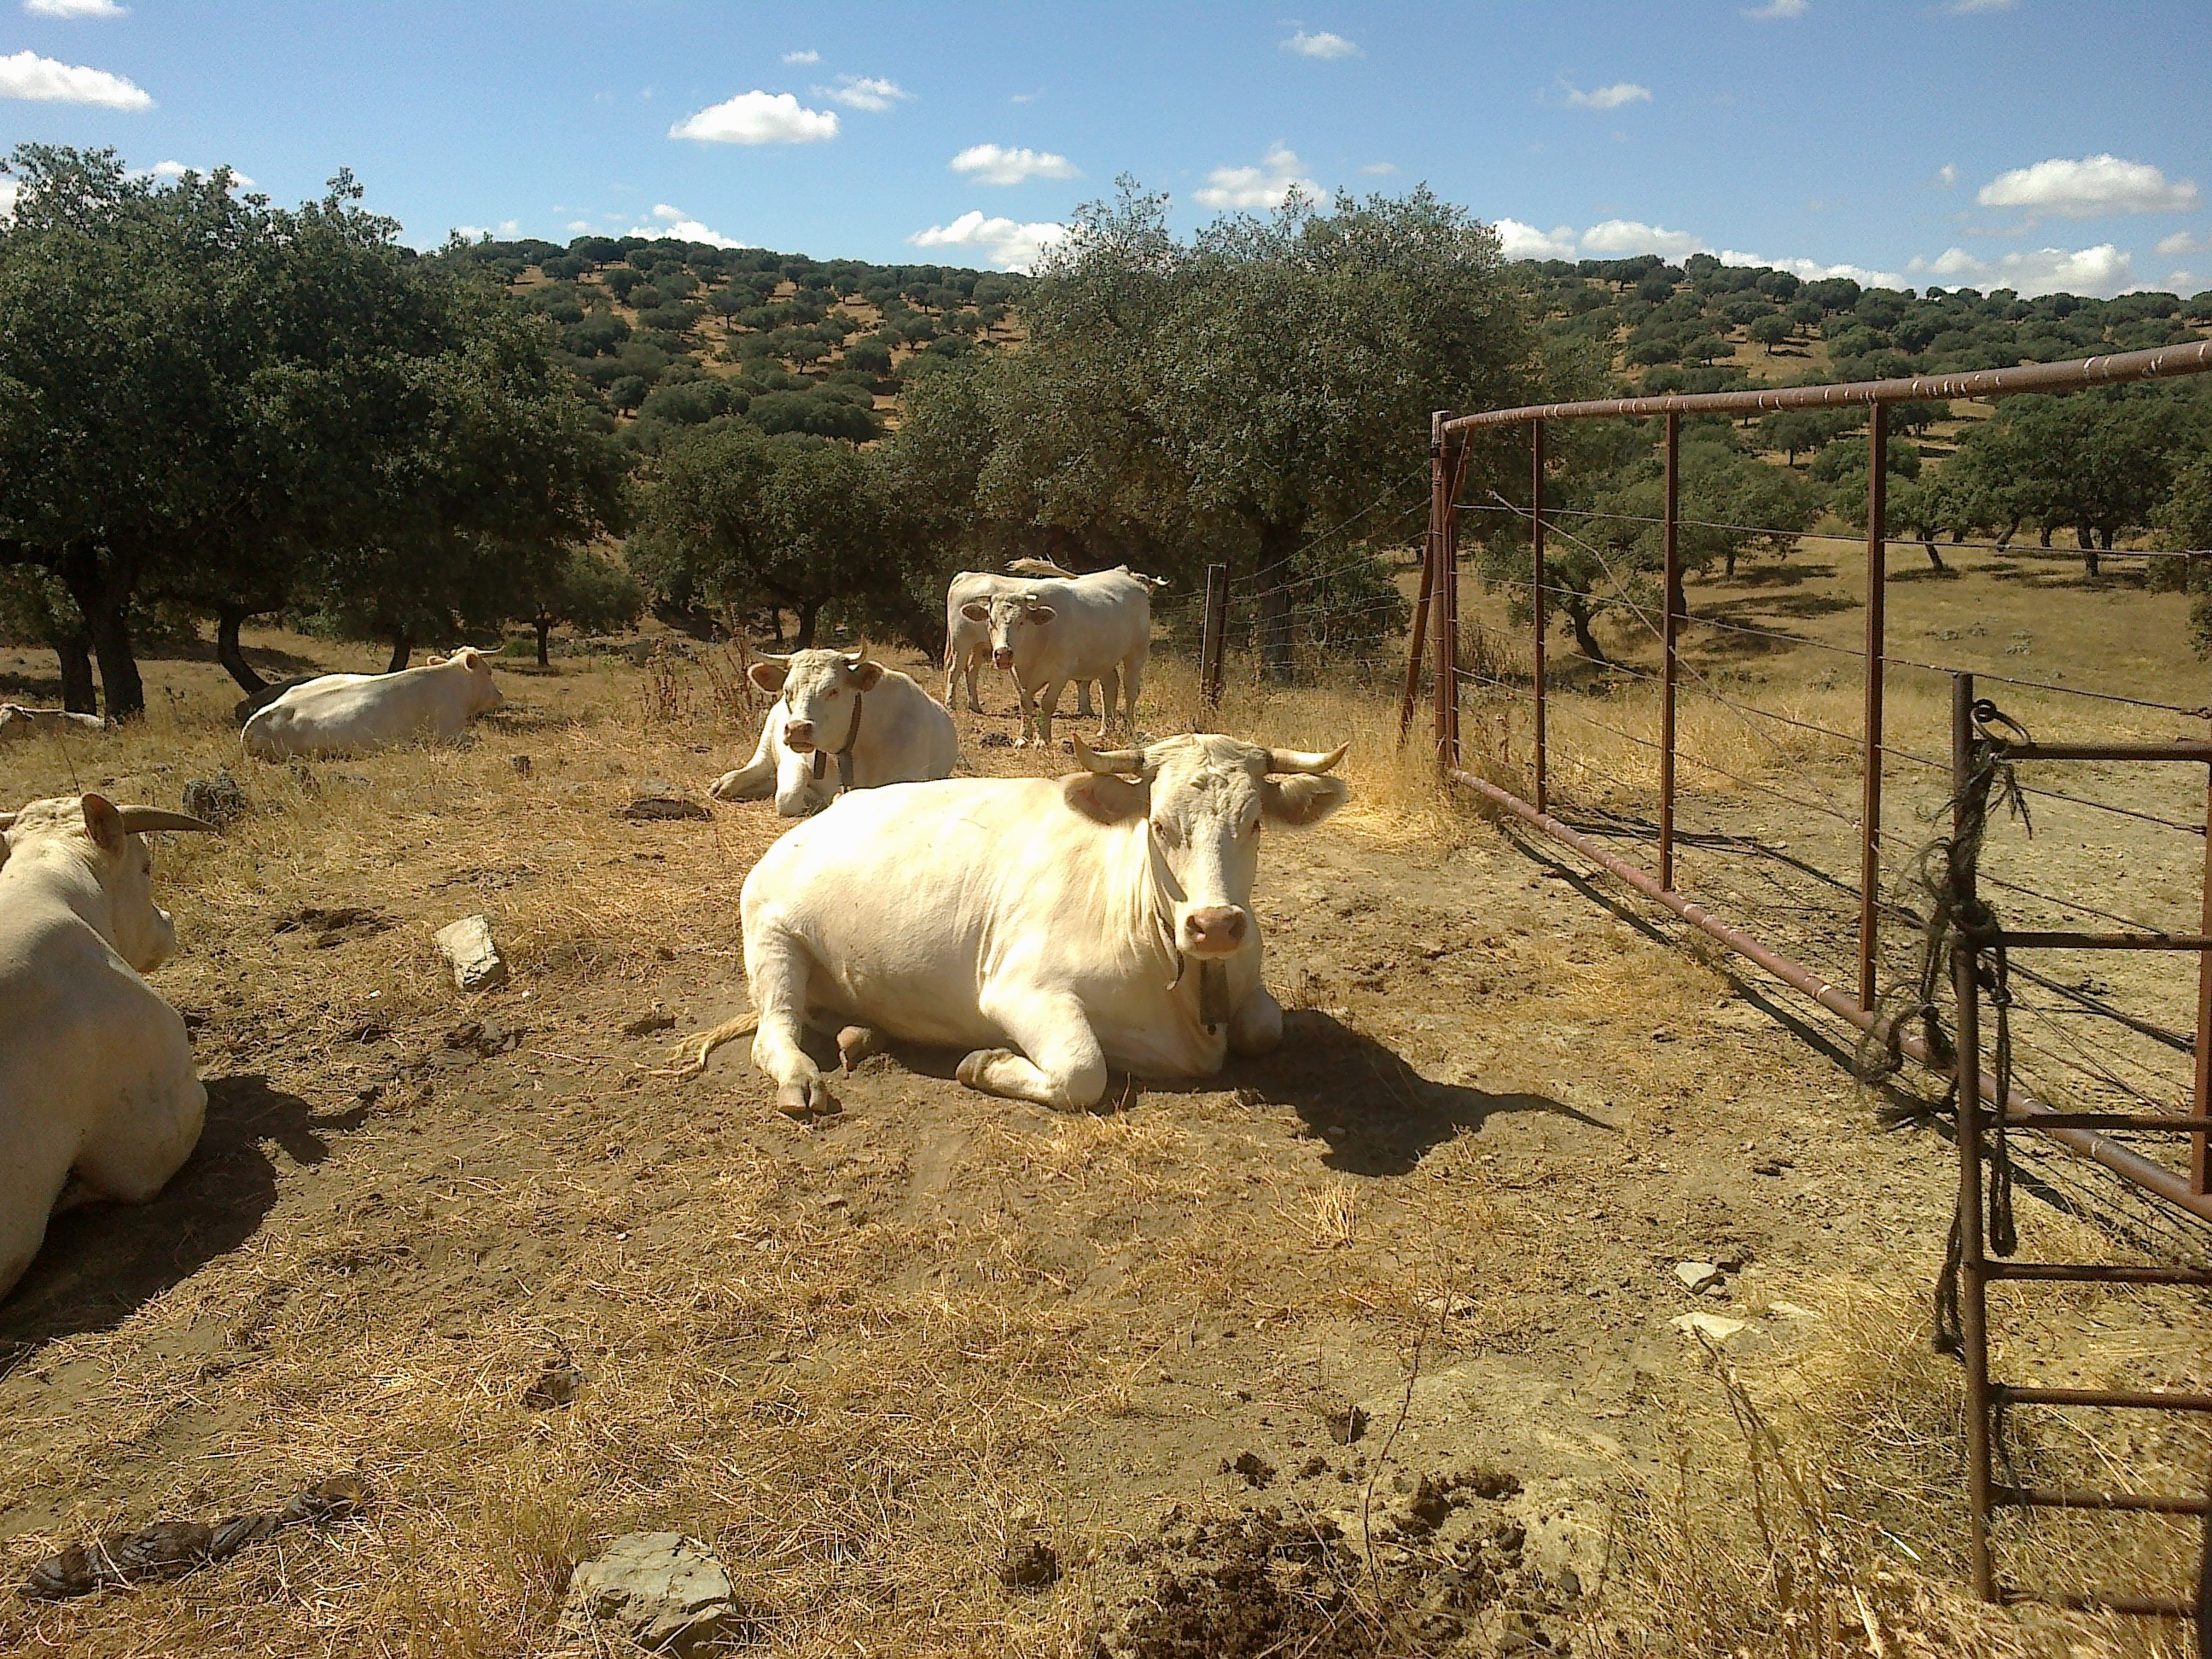
farm, goat, cow, pasture, livestock, sheep, mammal, fauna, goats, animals, sheeps, herding, cattle like mammal